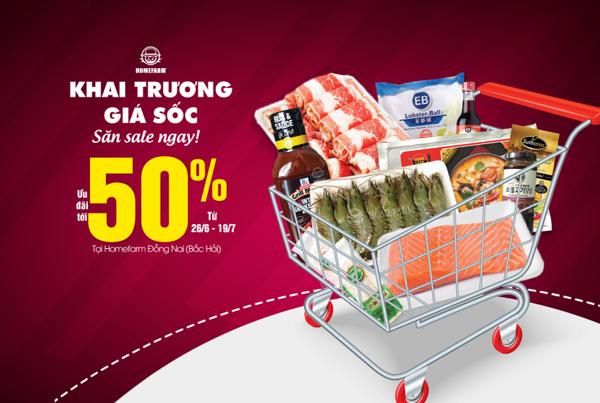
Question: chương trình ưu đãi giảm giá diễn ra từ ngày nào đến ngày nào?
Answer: từ ngày 26 tháng 6 đến ngày 19 tháng 7